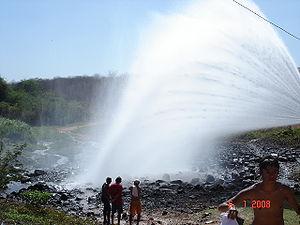
Uiraúna est une ville brésilienne du nord-ouest de l'État de Paraíba.